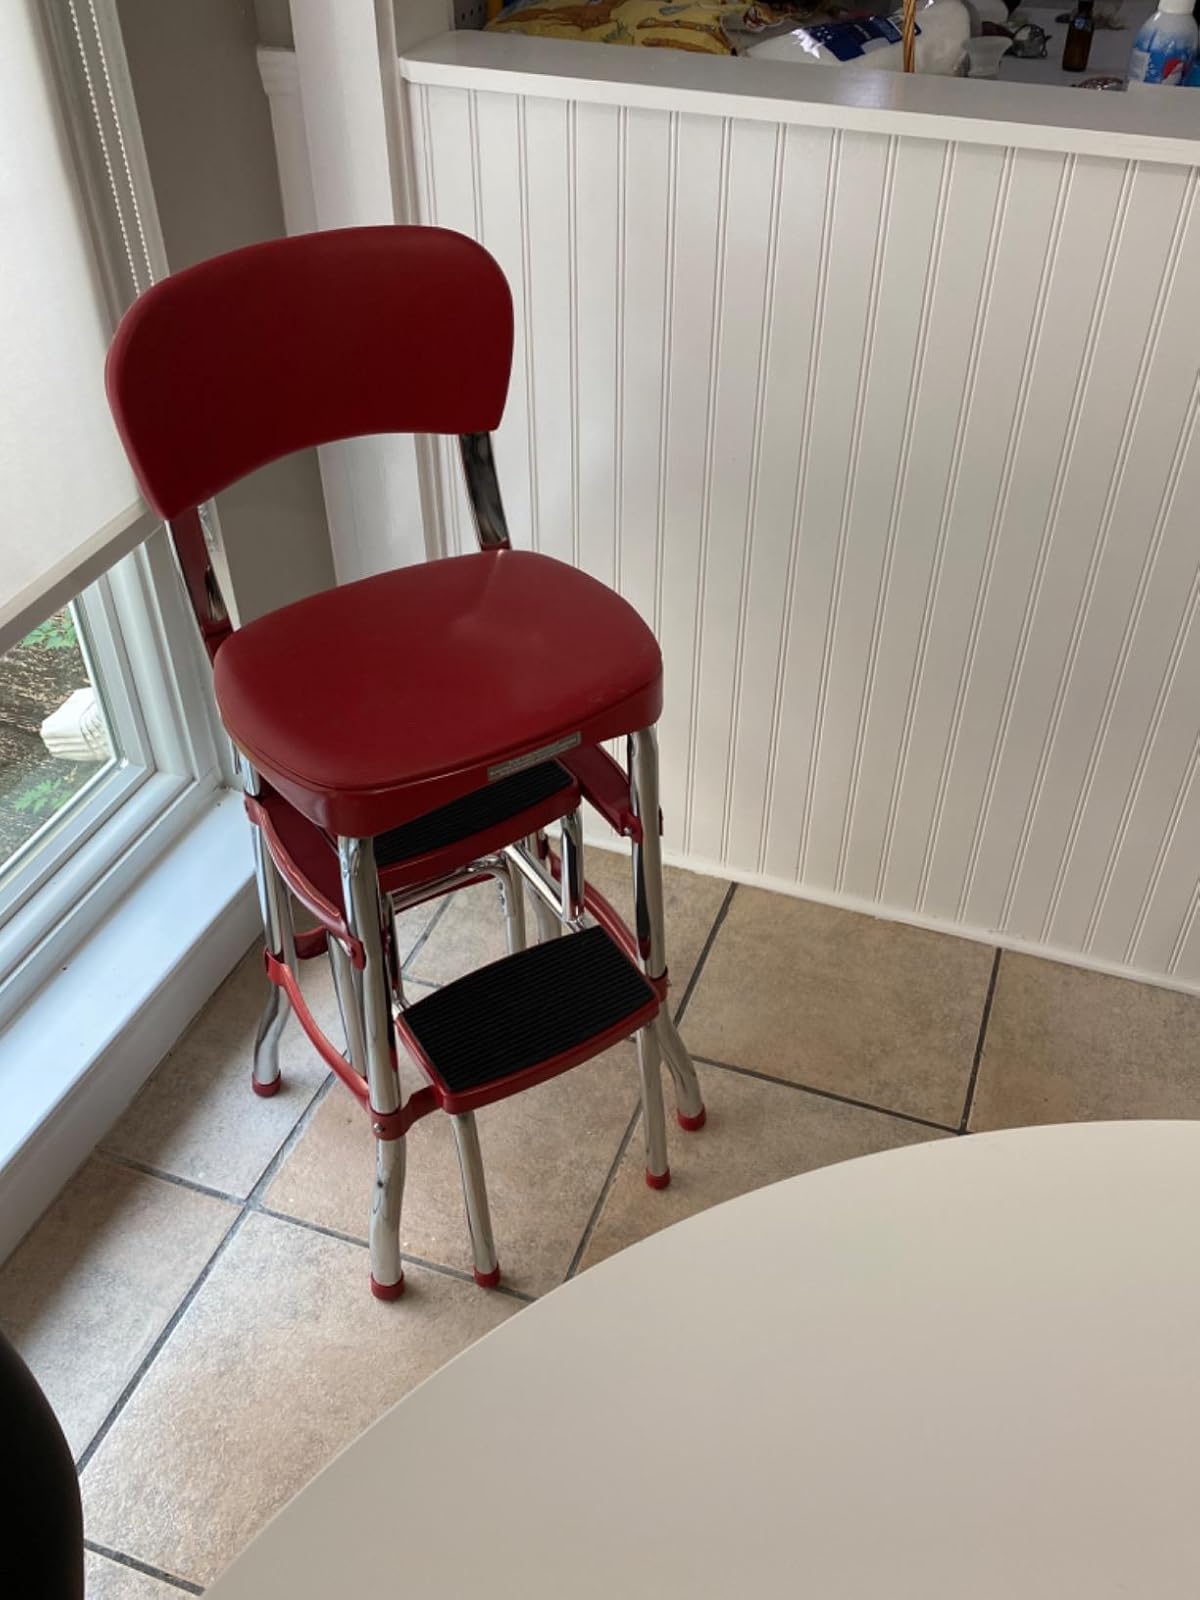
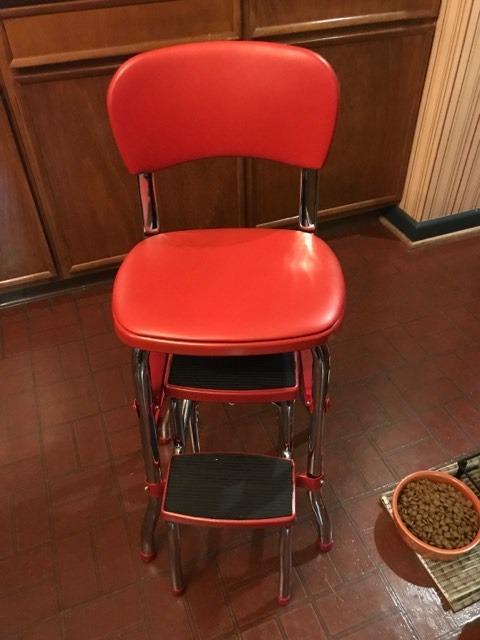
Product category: items_chair
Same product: yes